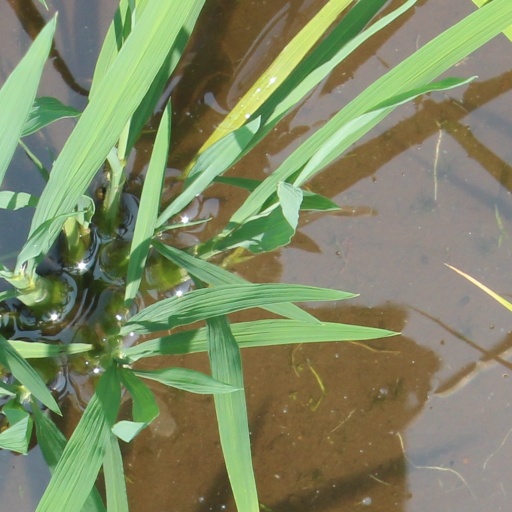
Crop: rice